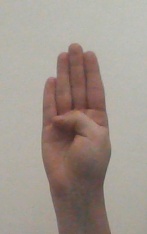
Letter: kaaf